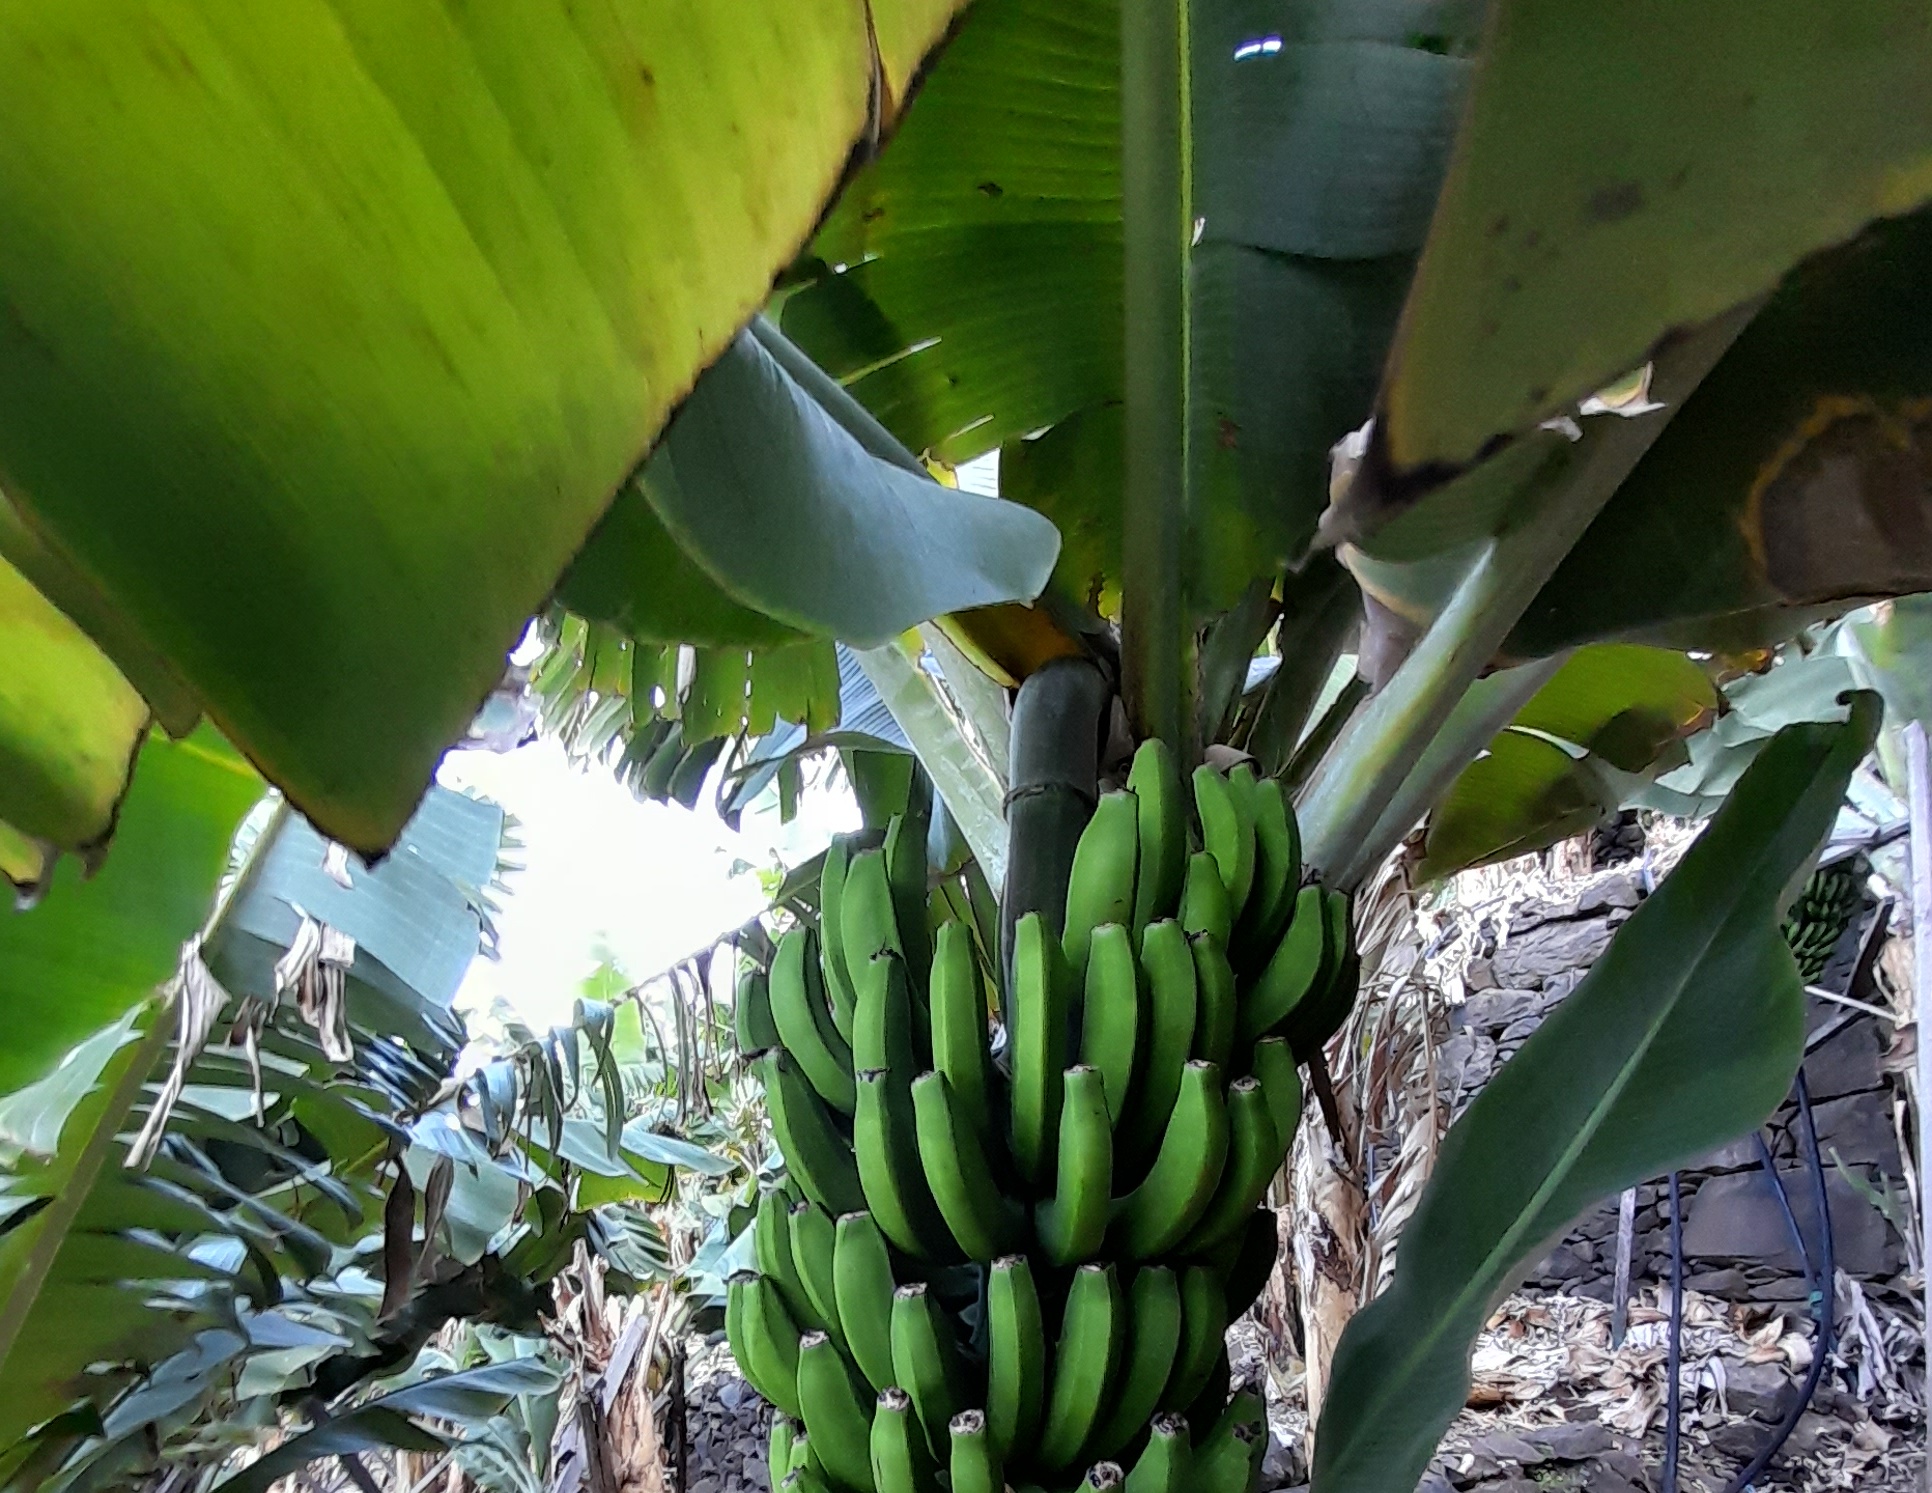
Label: Keep